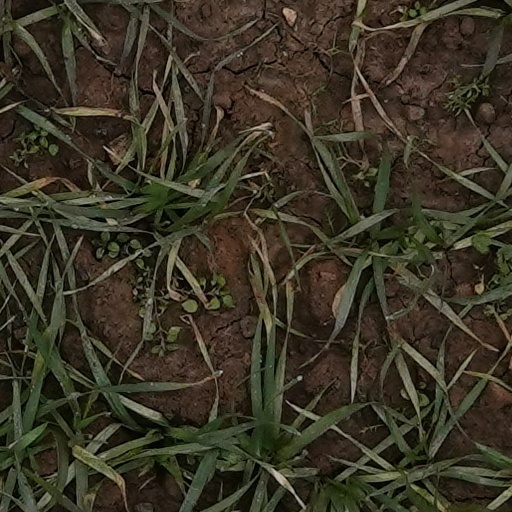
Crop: wheat